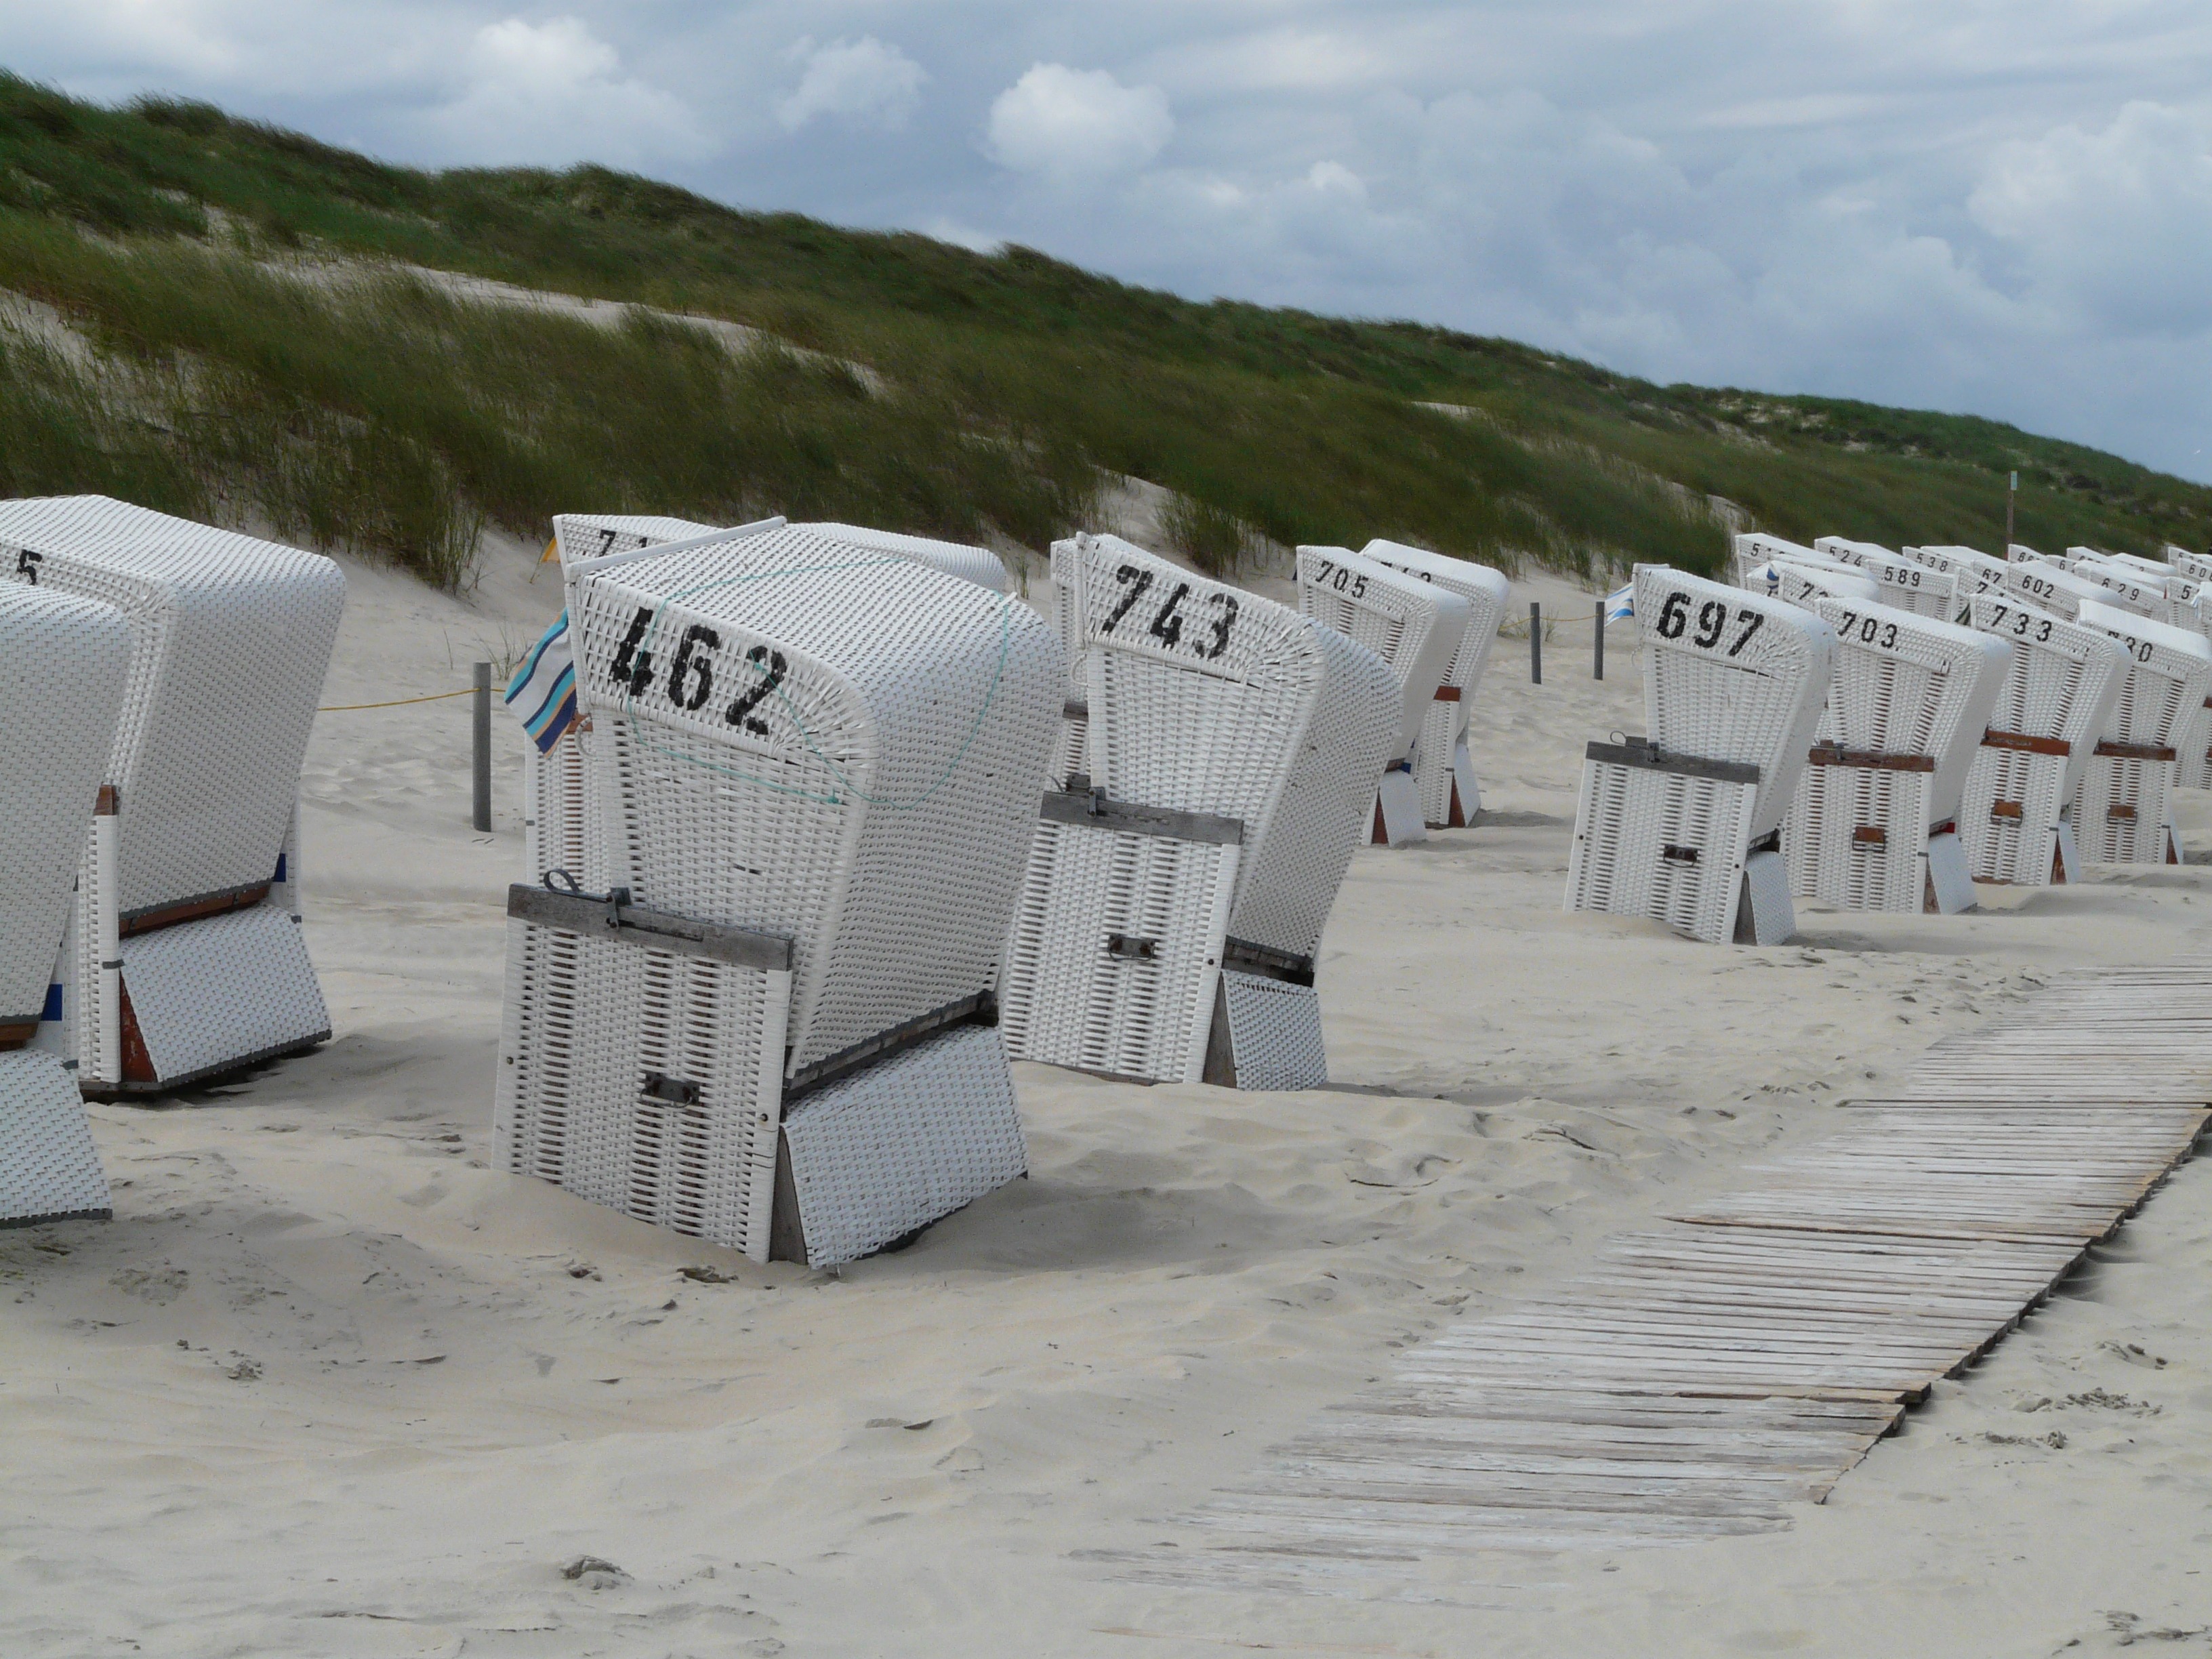
beach, sea, sand, rock, wood, wind, wall, terrain, material, geology, quarry, north sea, clubs, wind protection